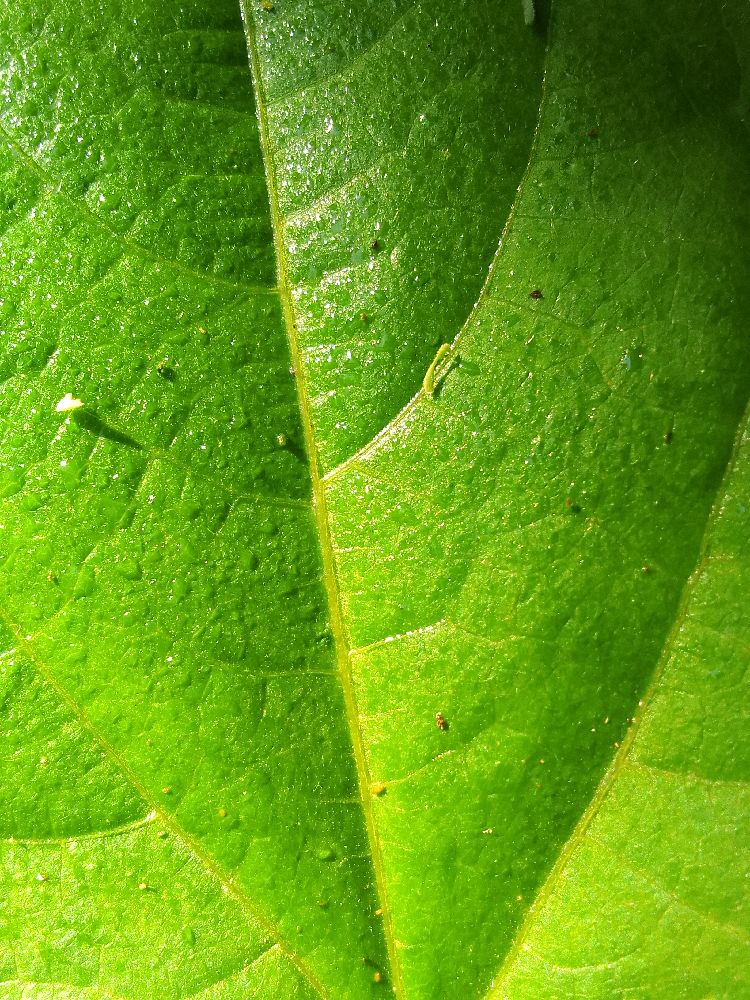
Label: healthy